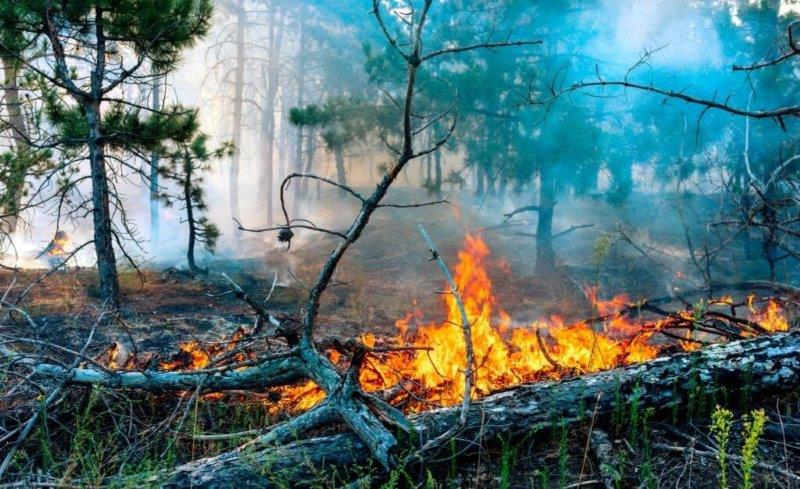
Fire: yes
Smoke: yes